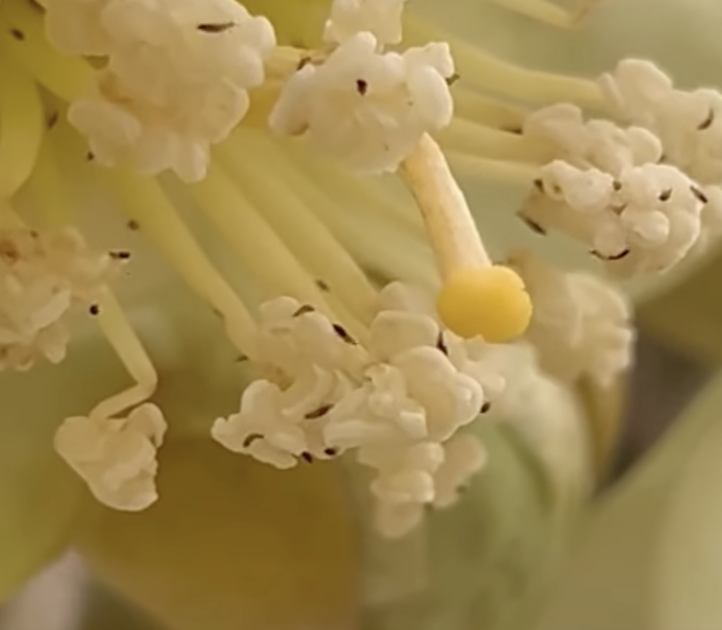
Label: thrips_disease